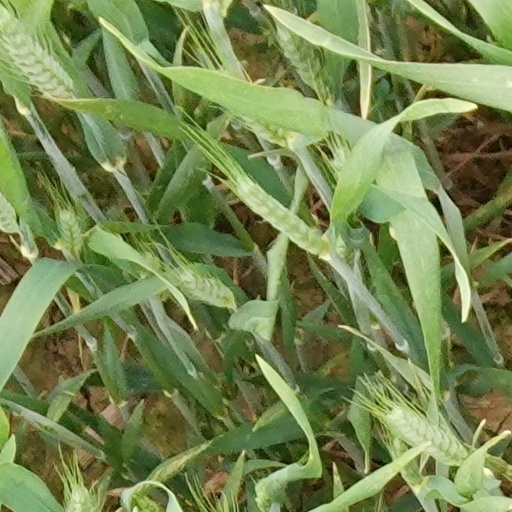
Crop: wheat